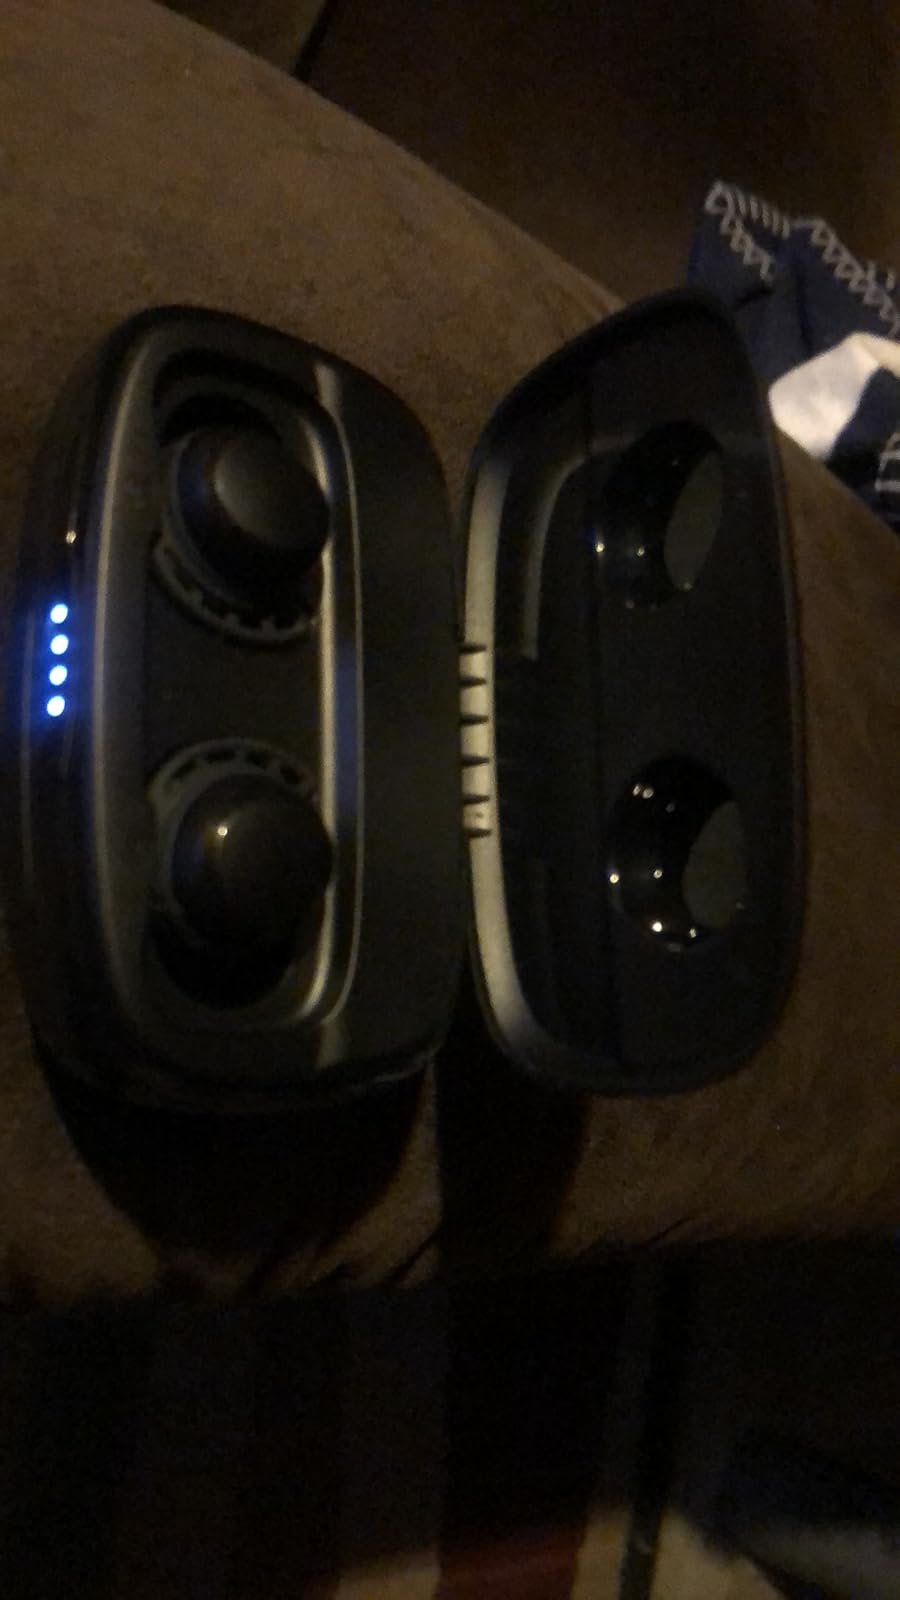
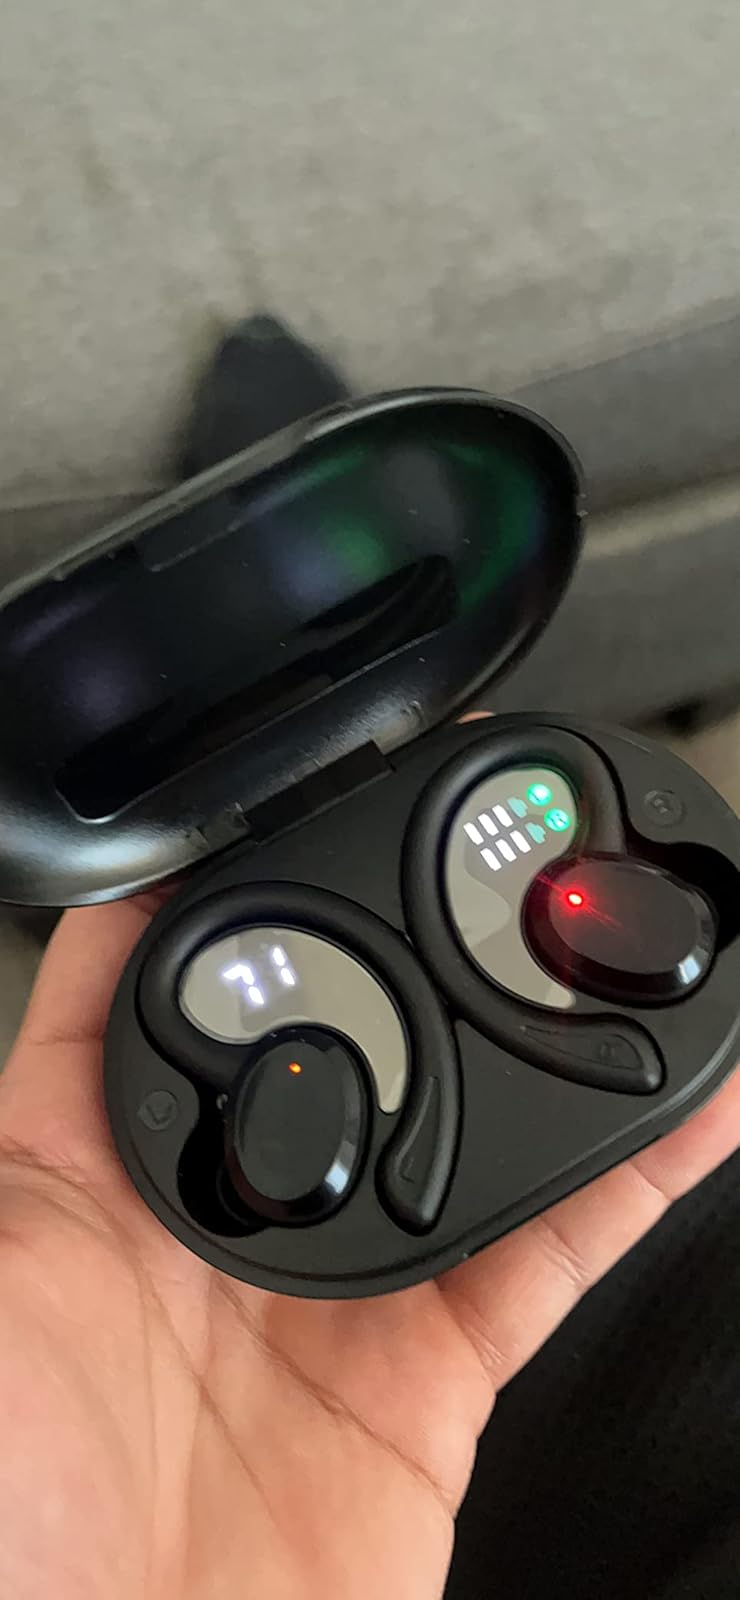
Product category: earbuds
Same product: no